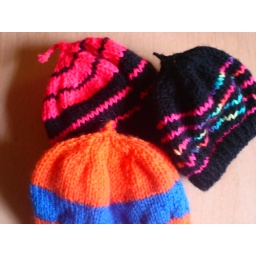
baby hats to rival the white and pastel colours favoured by those at work.